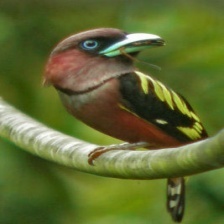
Species: BANDED BROADBILL
Scientific name: EURYLAIMUS JAVANICUS